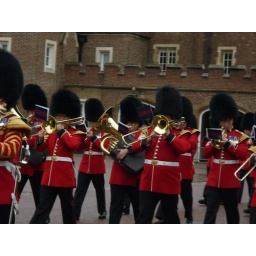
Men in furry hats at St. James Palace